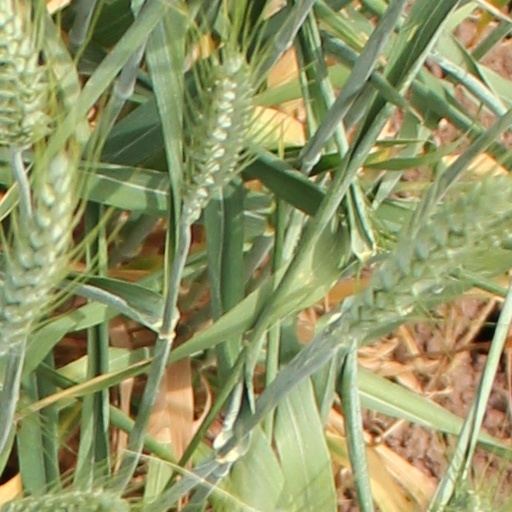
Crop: wheat